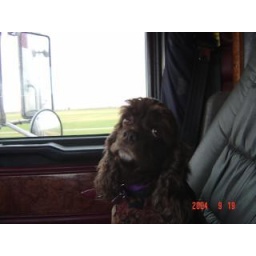
This is my beautiful brown-eyed girl. Sitting in the passenger seat of my truck